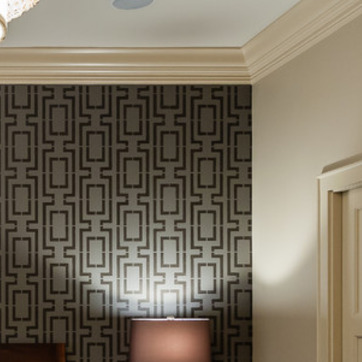
Material: wallpaper